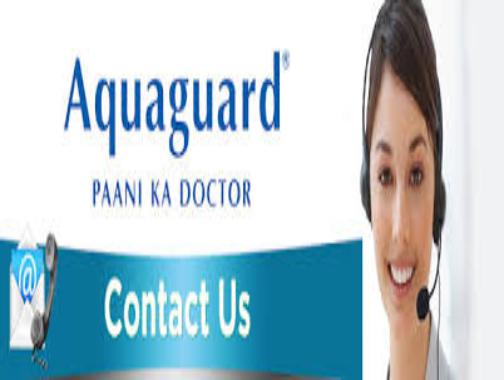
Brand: Aqua Guard
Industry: Others